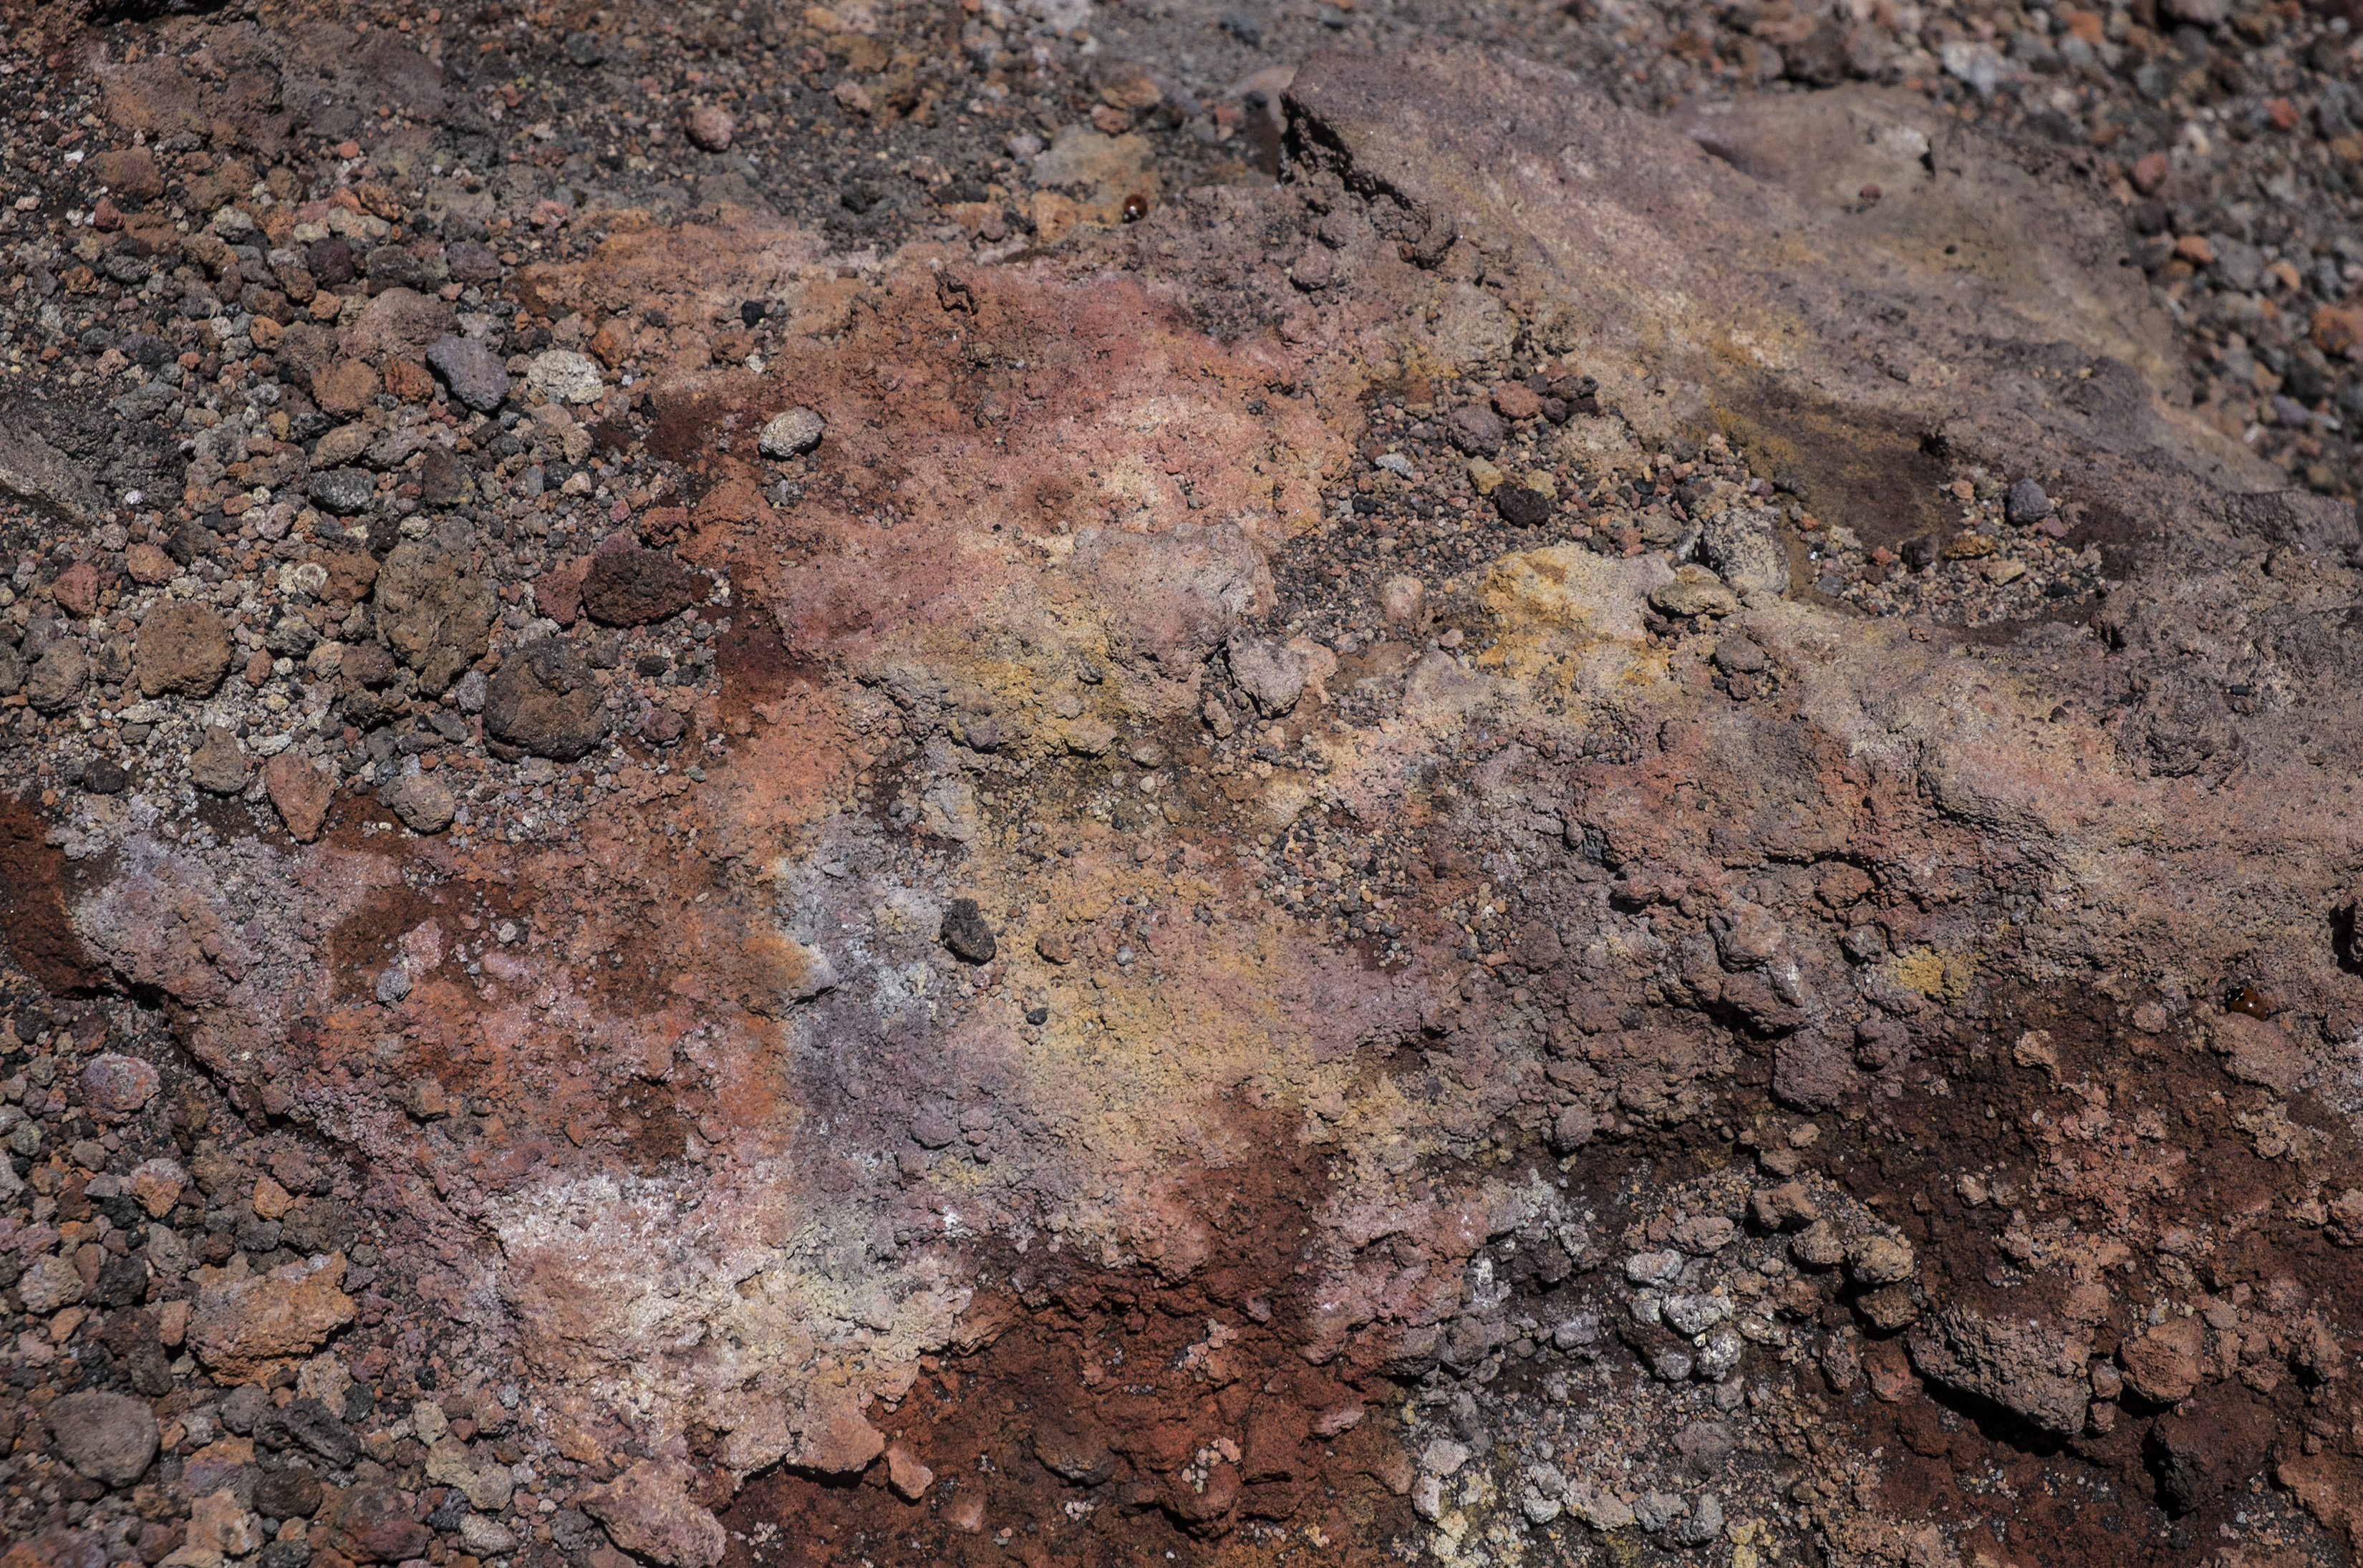
rock, texture, soil, italy, material, geology, fuji, sicily, etna, bedrock, fujix, fujixe1, e1, geological phenomenon